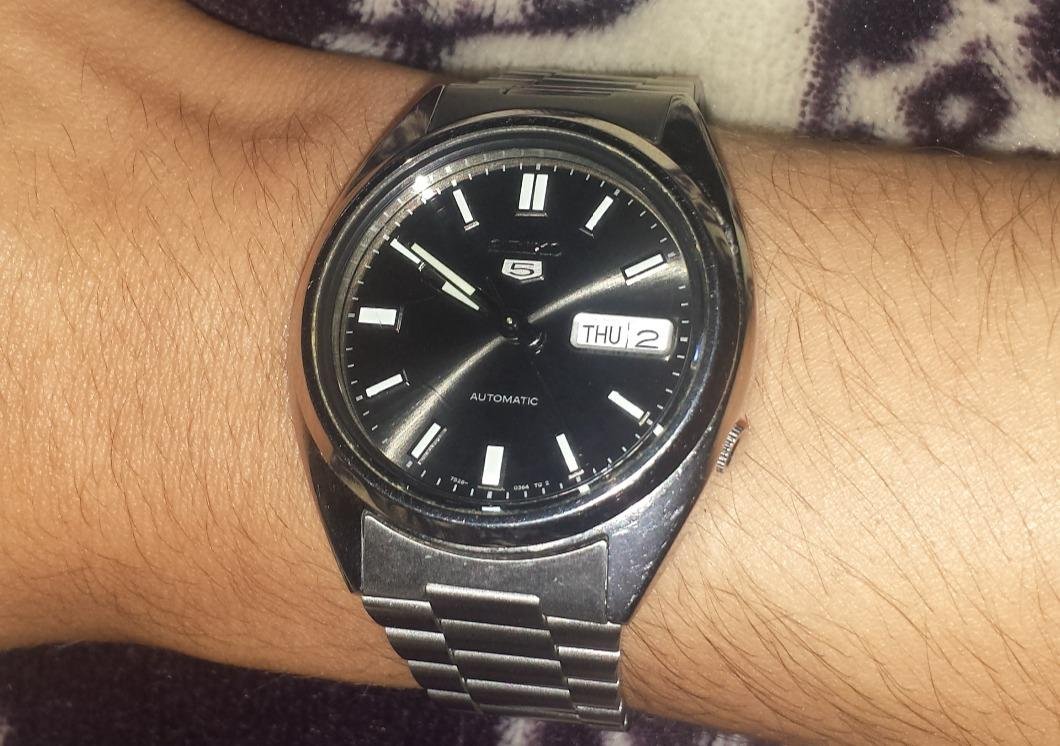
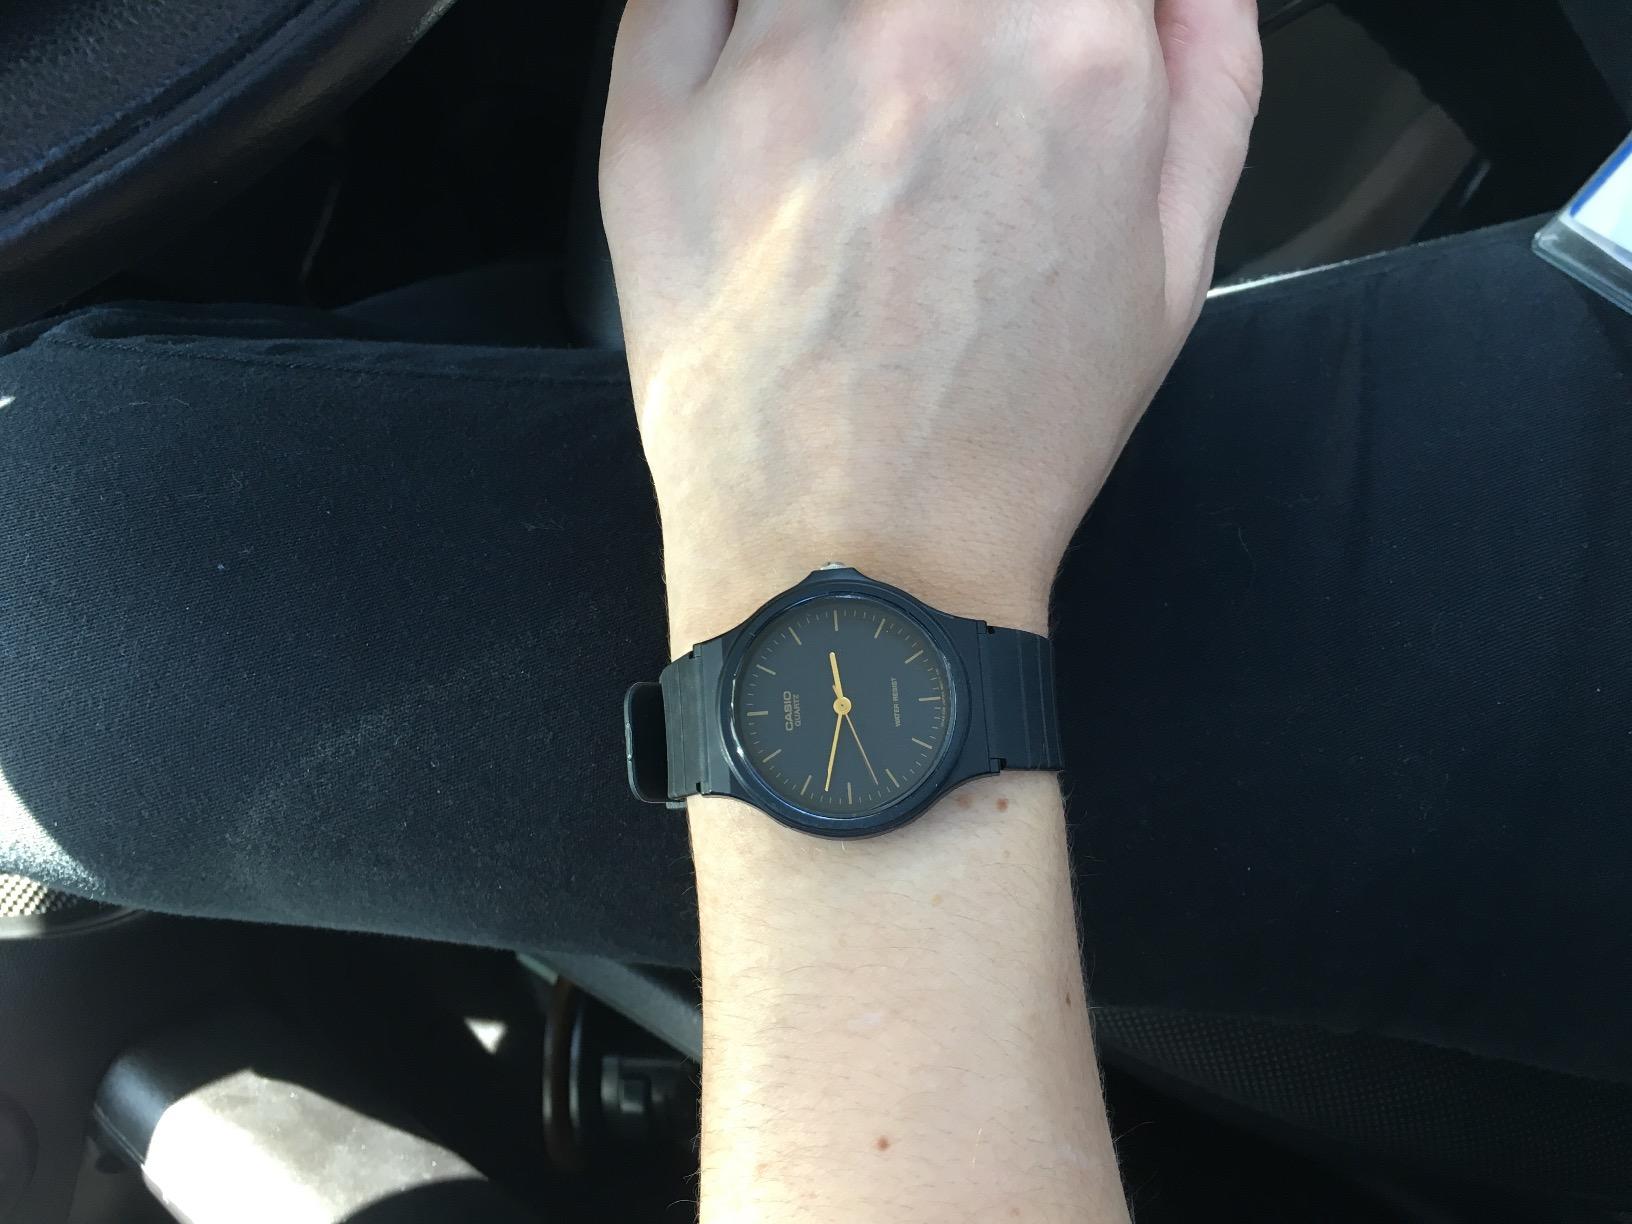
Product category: accessories_watch
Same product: no